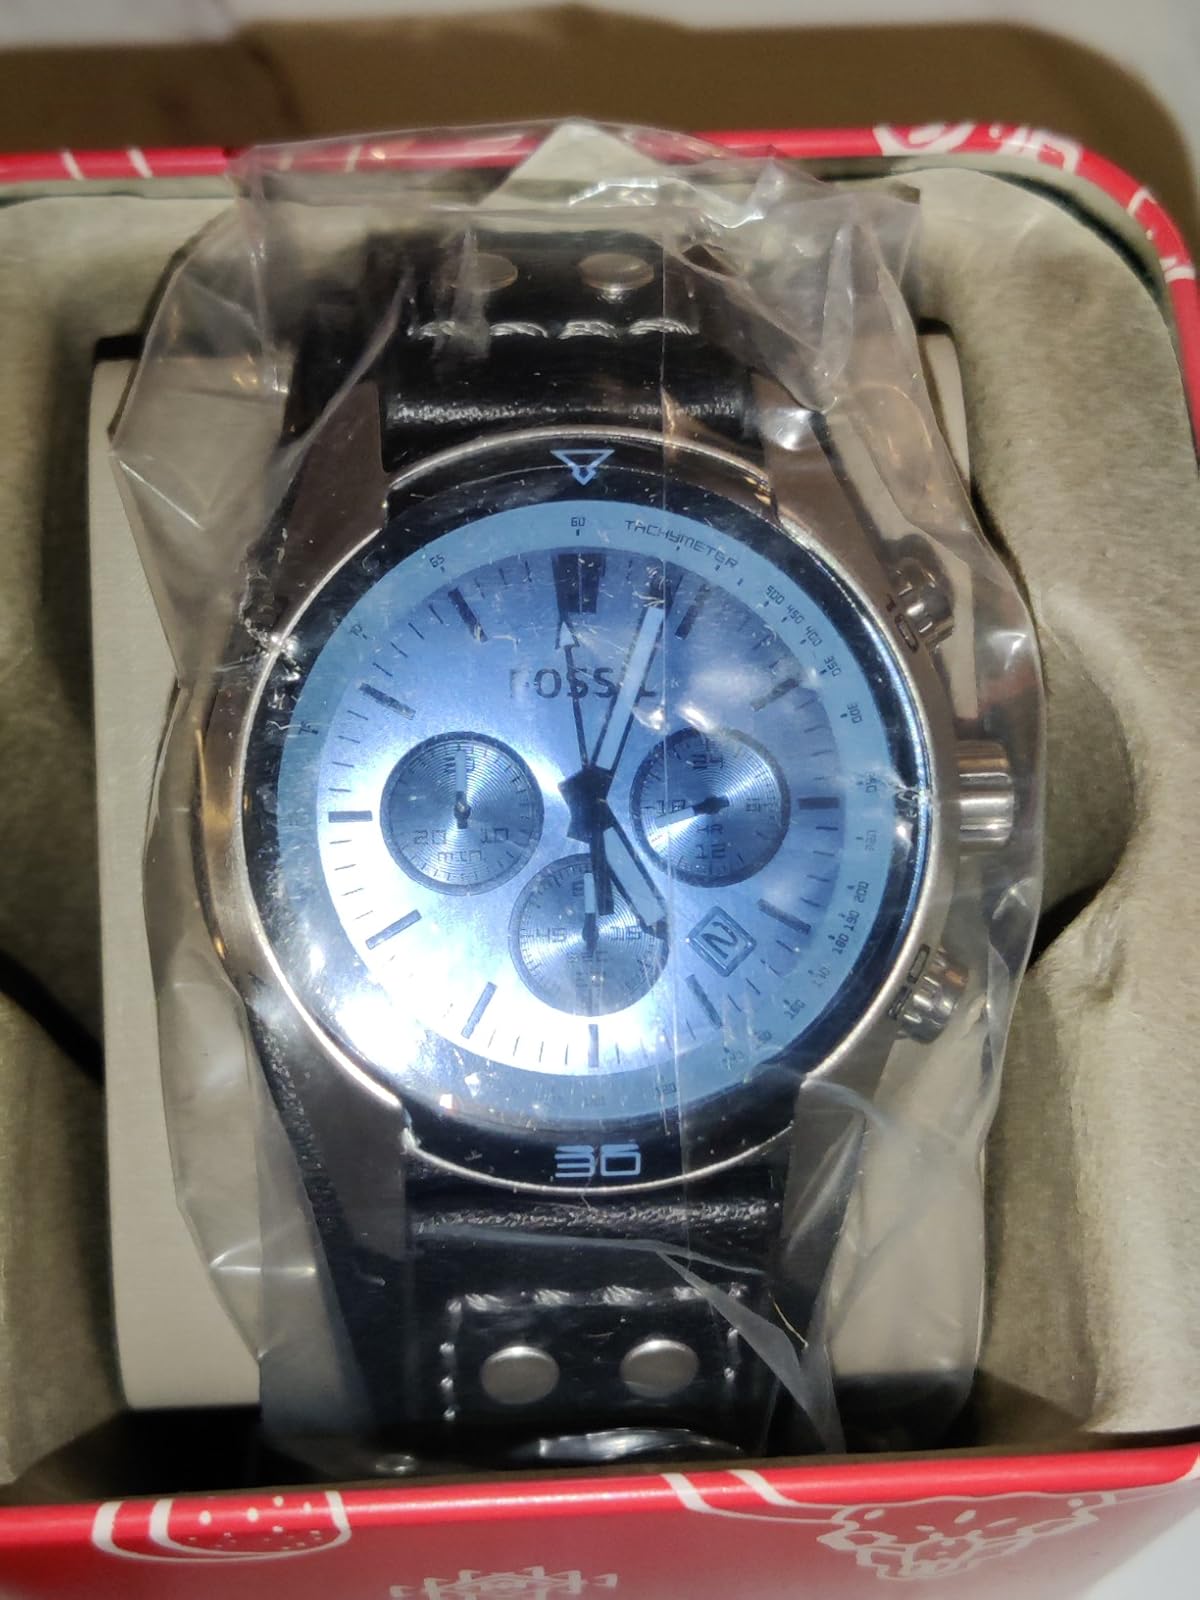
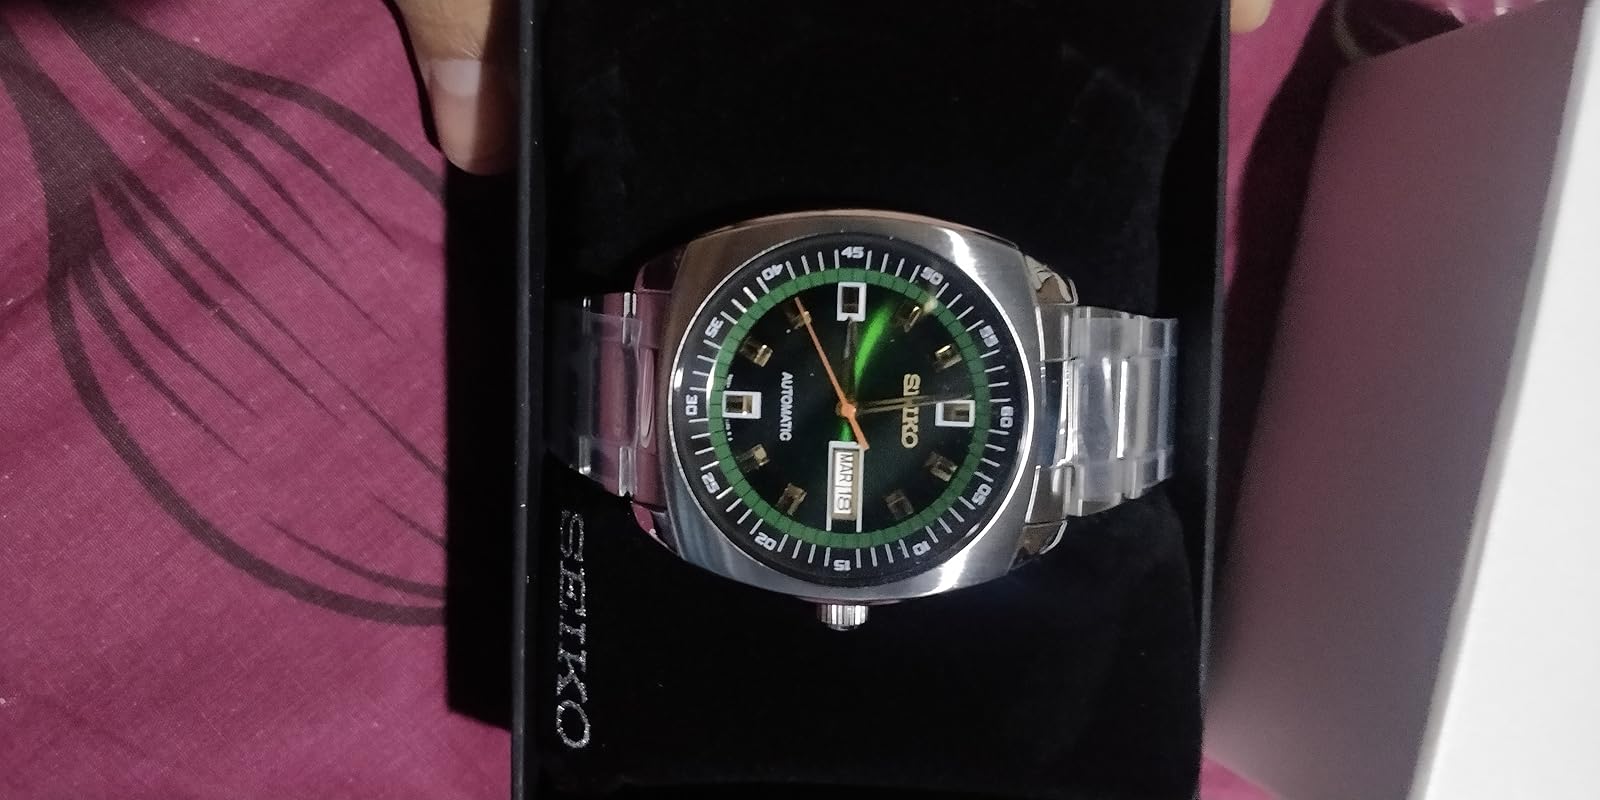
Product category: accessories_watch
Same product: no